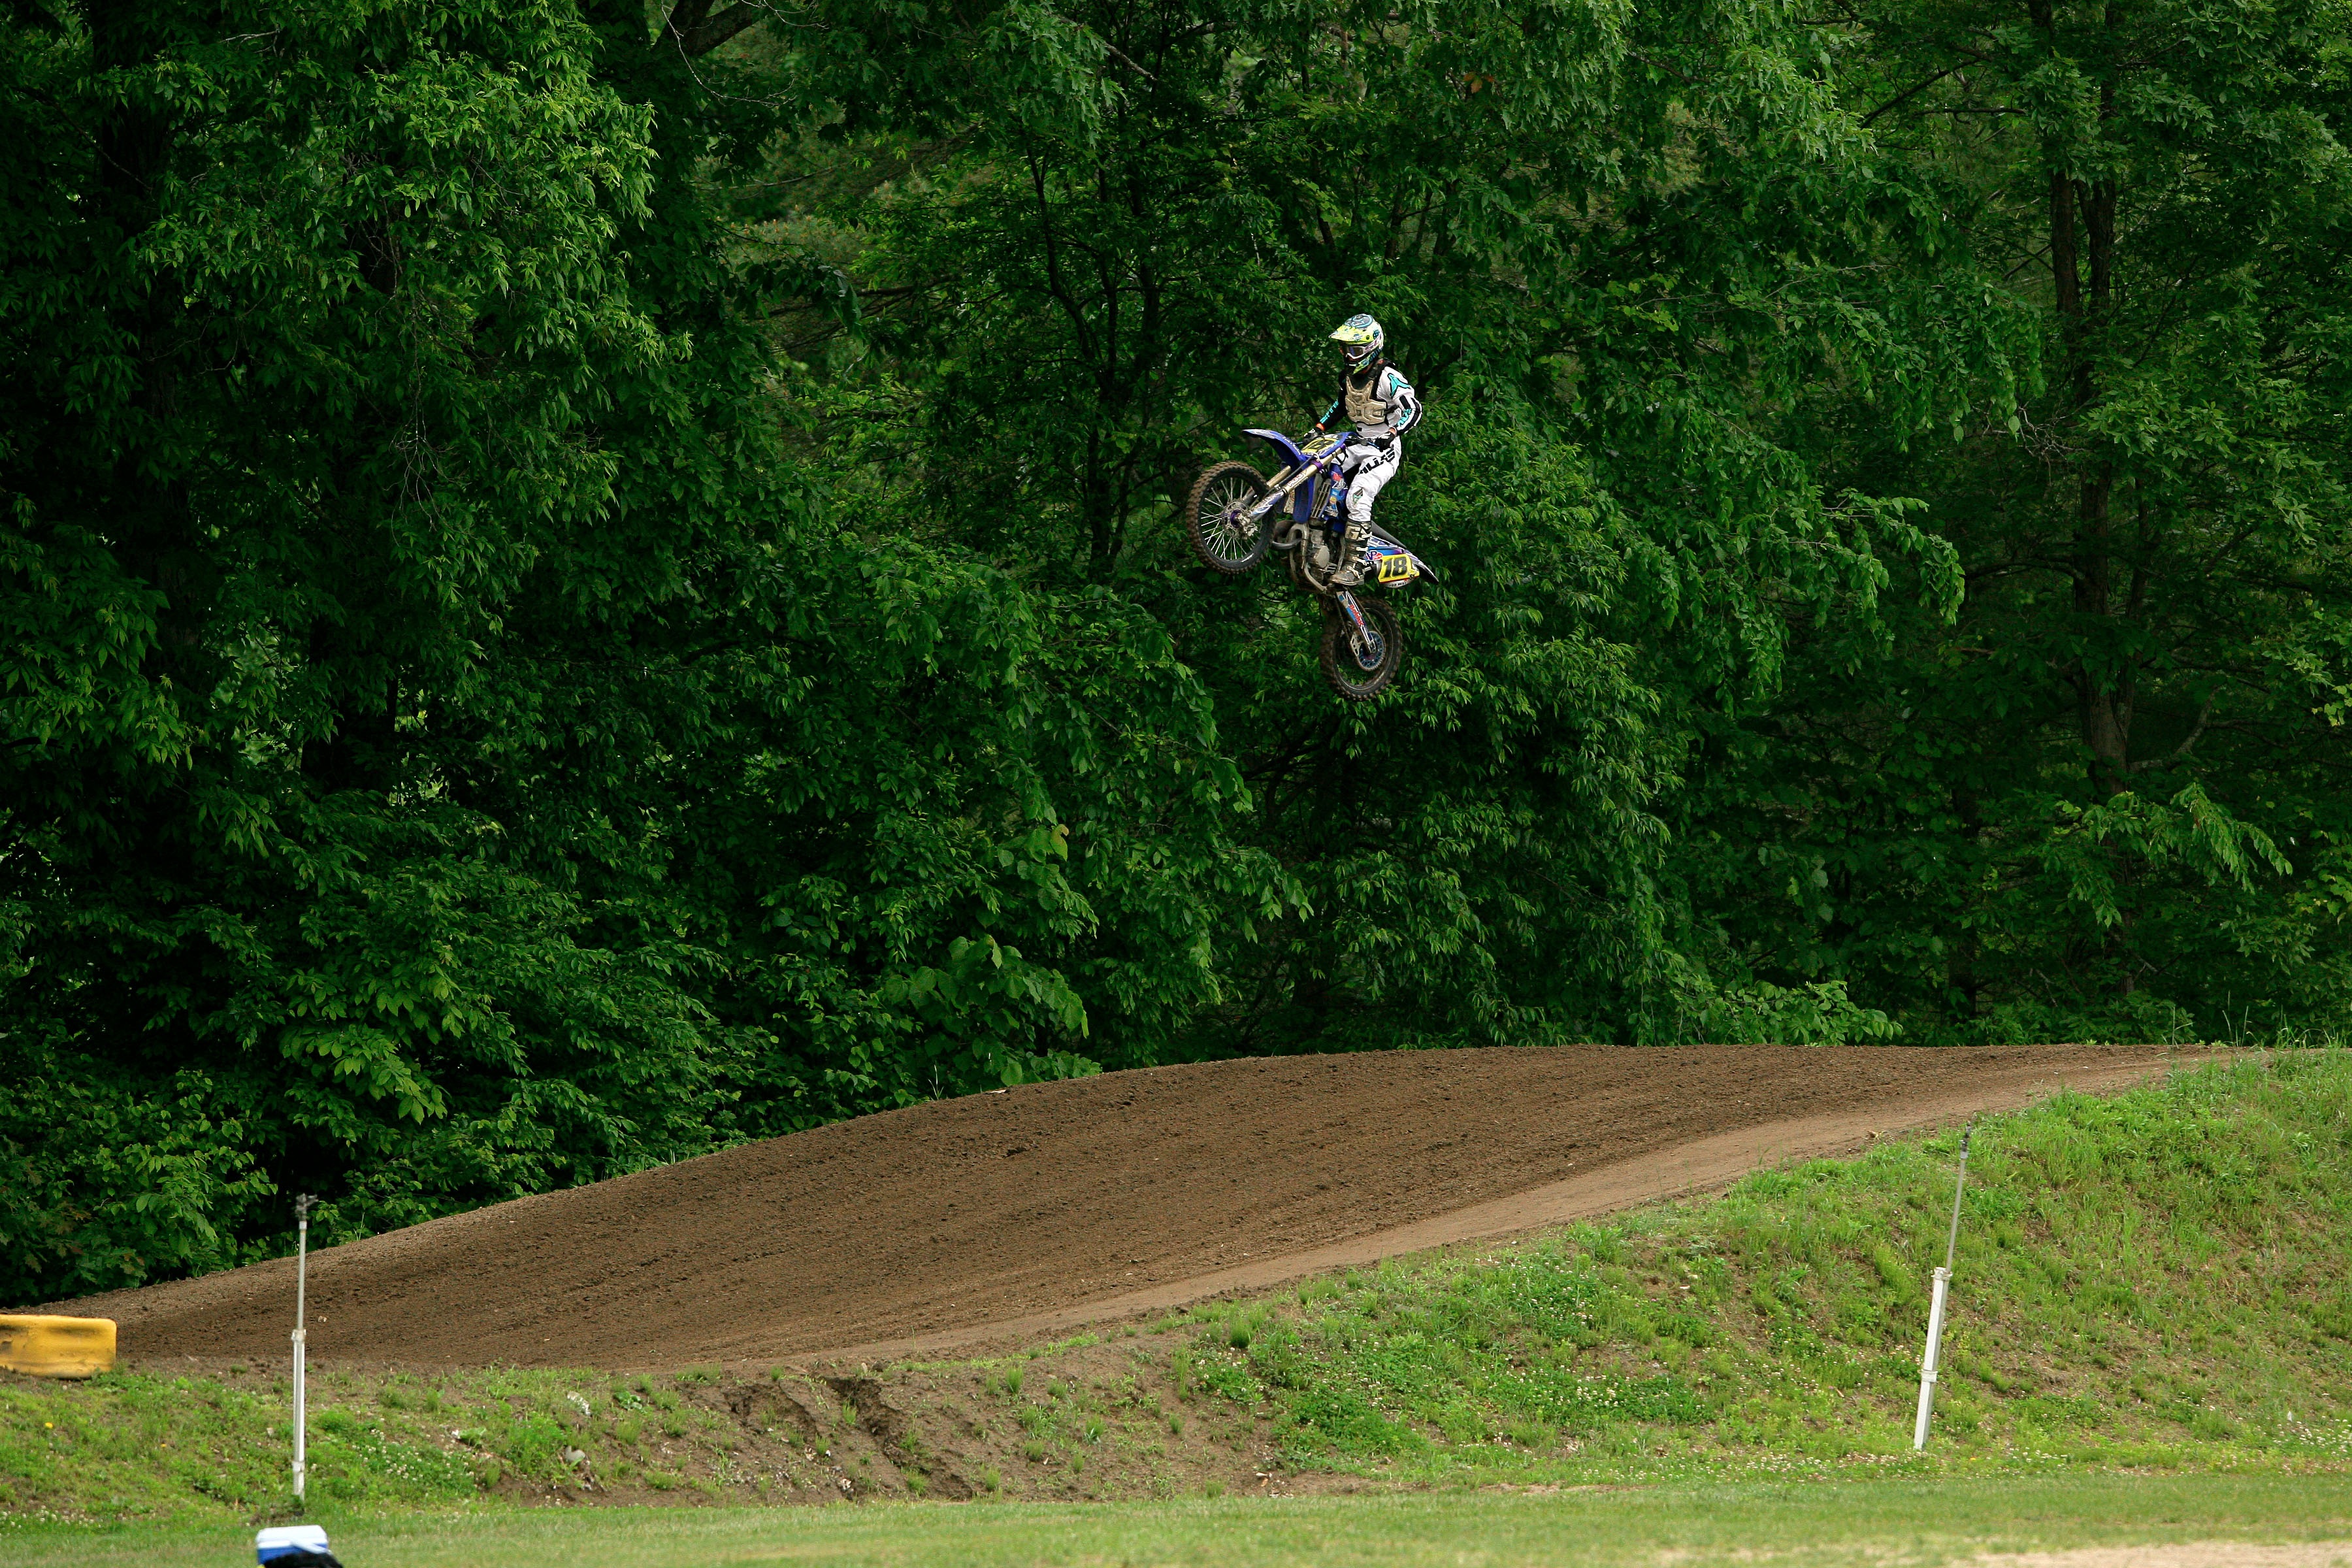
tree, grass, lawn, green, motorcycle, dirt, motocross, soil, extreme, extreme sport, motorbike, speed, terrain, sports, racing, habitat, offroad, freeride, screenshot, dirt bike, cycle sport